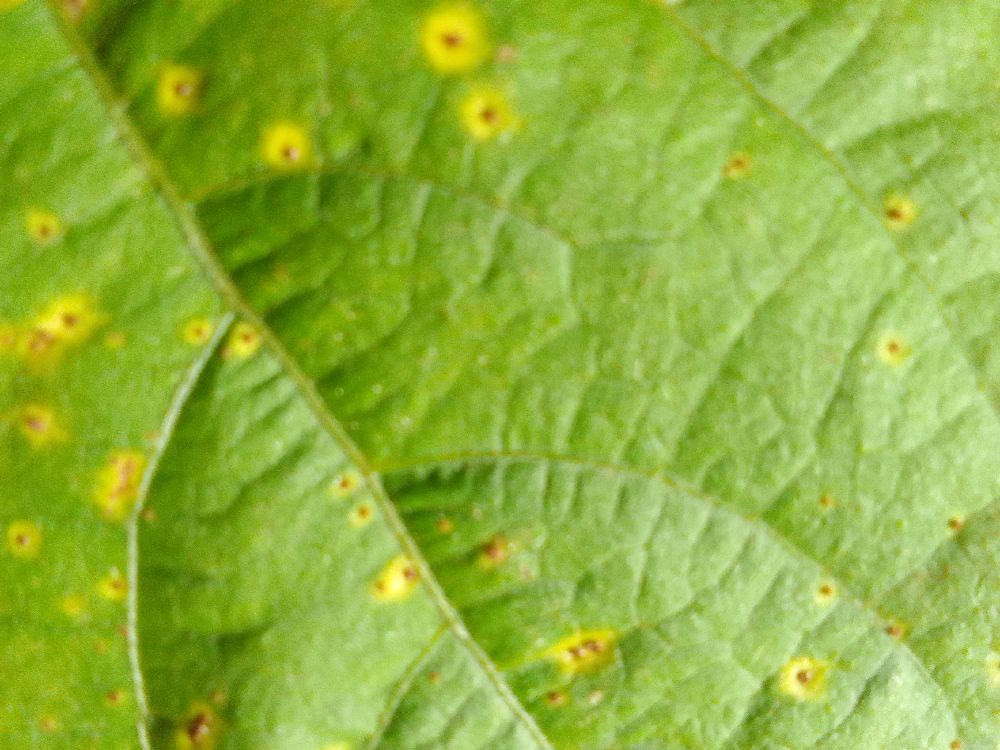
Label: rust